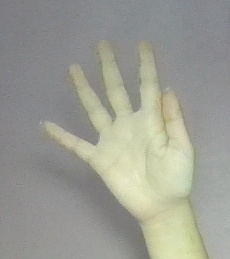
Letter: sheen